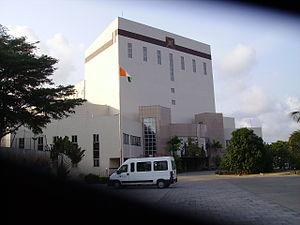
Photographie du Palais de la Culture, Abidjan